United States Railroad Administration

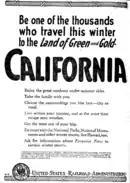
USRA ad promoting travel to California

Change happened swiftly. The railroads were organized into three divisions: East, West, and South. Uniform passenger ticketing was instituted, and competing services on different former railroads were cut back. Duplicate passenger services were reduced by eliminating more than 250 trains from eastern railroad schedules to allow increased numbers of freight trains to use crowded lines. Costly and employee-heavy sleeping car services were reduced and extra fares applied to discourage their use. Giving priority to coal trains reduced shortages of locomotive fuel. Ordering all empty box cars to be sent to wheat-producing areas improved the flow of food to European allies. USRA pooled all rolling stock, terminals, port facilities, and shops to reduce congestion in Chicago and New York City. All railroad companies serving those metropolitan areas were given trackage rights over all lines entering the area and equal access to terminal facilities. Available railroad rolling stock inventory of 61,000 locomotives, 2,250,000 freight cars, and 58,000 passenger cars were augmented by new production. Over 100,000 railroad cars and 1,930 steam locomotives were ordered at a cost of $380 million, all of new USRA standard designs. The new rolling stock consisted of up-to-date and standardized types, designed to be the best that could be produced to replace outdated equipment.